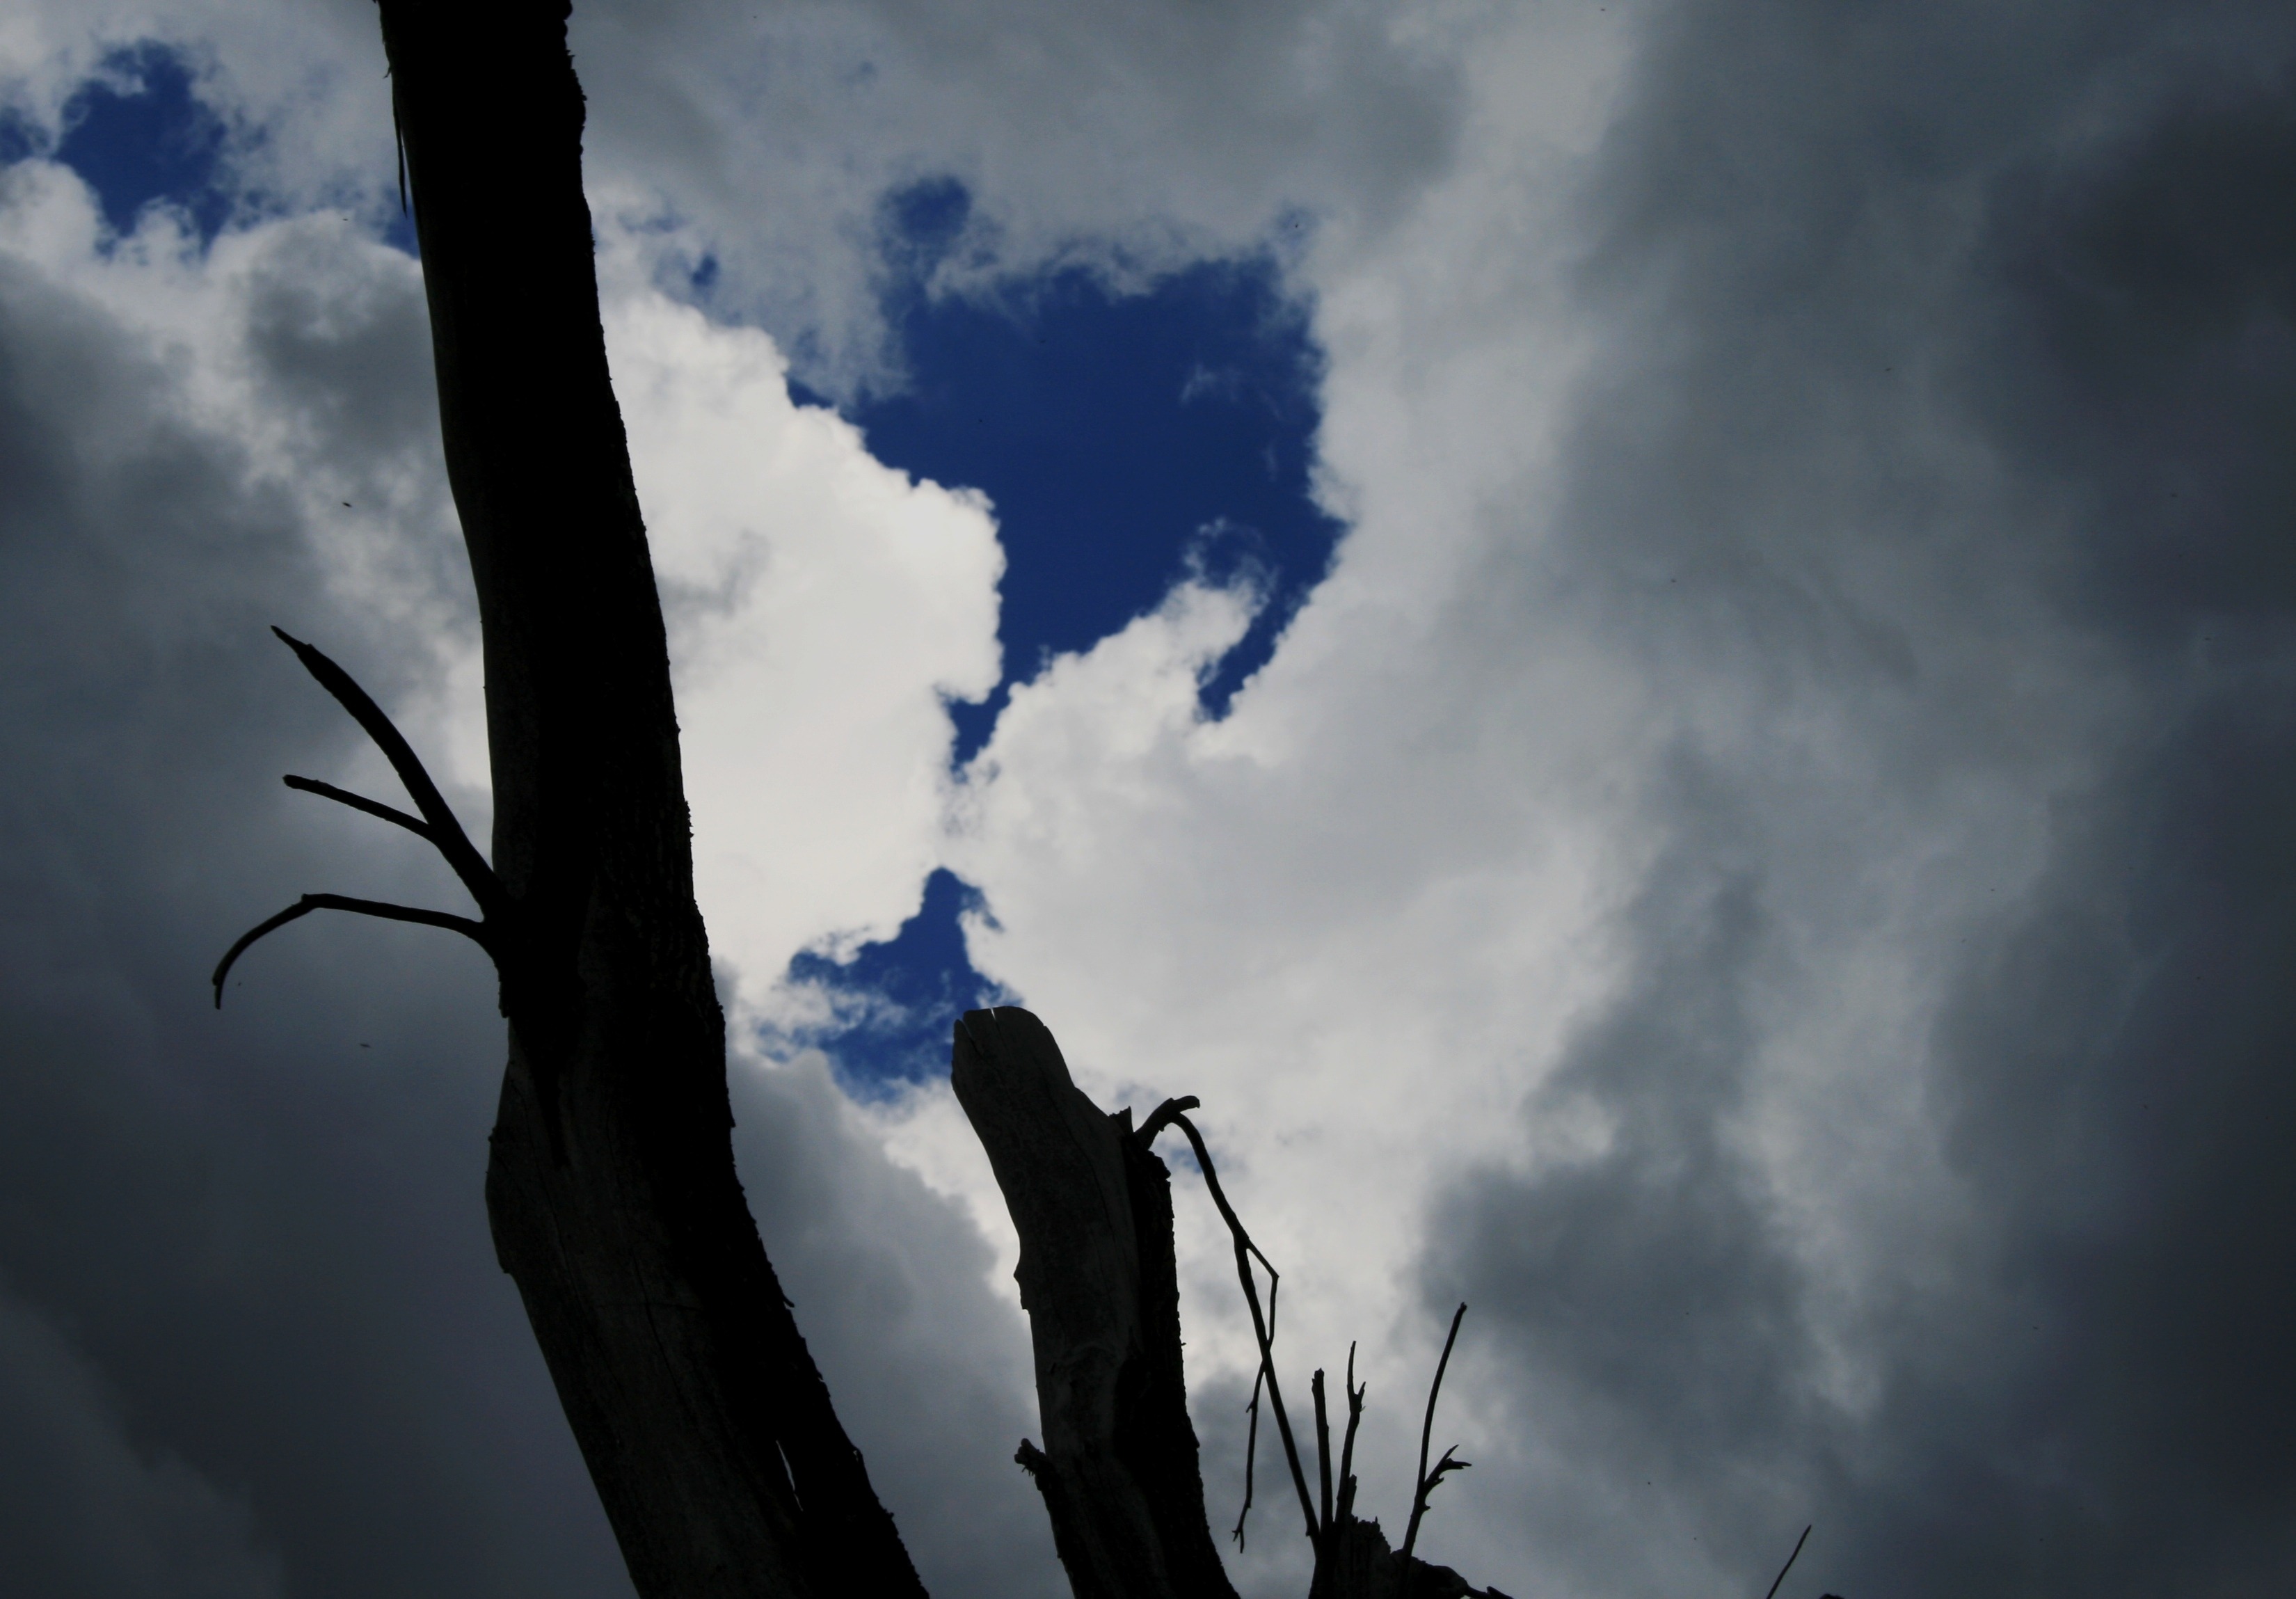
cloud, sky, white, sunlight, wind, atmosphere, reflection, storm, darkness, blue, tree trunk, clouds, meteorological phenomenon, atmosphere of earth, shades of shadow, closing in, buiding up